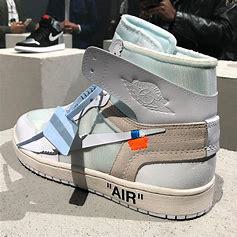
Brand: Jordan
Model: Off-White